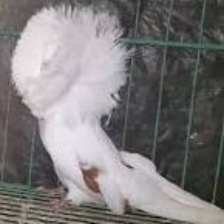
Species: JACOBIN PIGEON
Scientific name: COLUMBA LIVIA